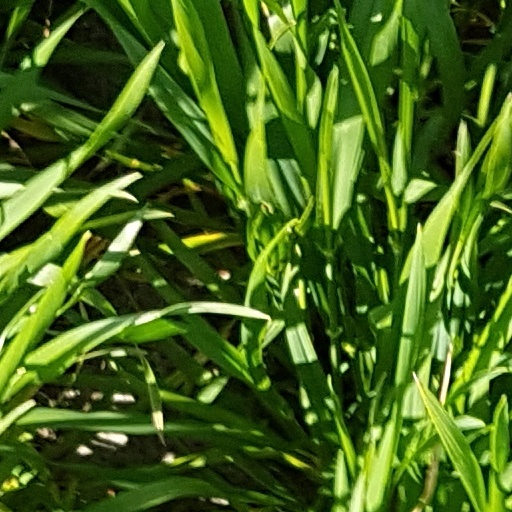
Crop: wheat